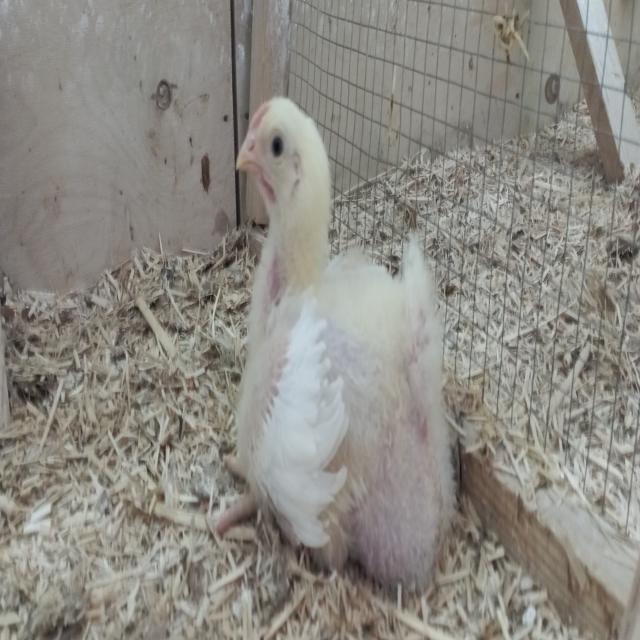
Weight: 587 g